Leo V the Armenian

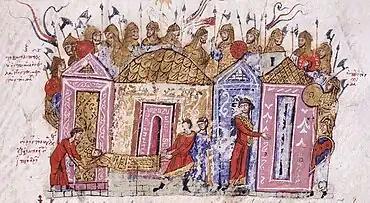
The corpse of Leo V is dragged through the Hippodrome.

Nicholas Adontz, in his book "The age and origins of the emperor Basil I" (1933), expressed a theory that Leo V and Theodosia were ancestors of Basil I. The theory was partly based on the account of his ancestry given by Constantine VII, a grandson of Basil I, as well as the accounts given by Theophanes Continuatus. Basil I, according to these accounts, was a son of peasants. His mother is named by Constantine VII as "Pankalo". The name of his father was not recorded, but the names Symbatios (Smbat) and Constantine have been suggested; both were names used by the eldest sons of Basil, with eldest sons of Byzantines typically named after their grandfathers. The paternal grandfather of Basil is named as Maiactes (or Hmayeak in Armenian). Basil's paternal grandmother was not named but was identified as a daughter of "Leo", a citizen of Constantinople. Adontz identified this Leo as Leo V, which would make Leo V and Theodosia great-grandparents of Basil I.